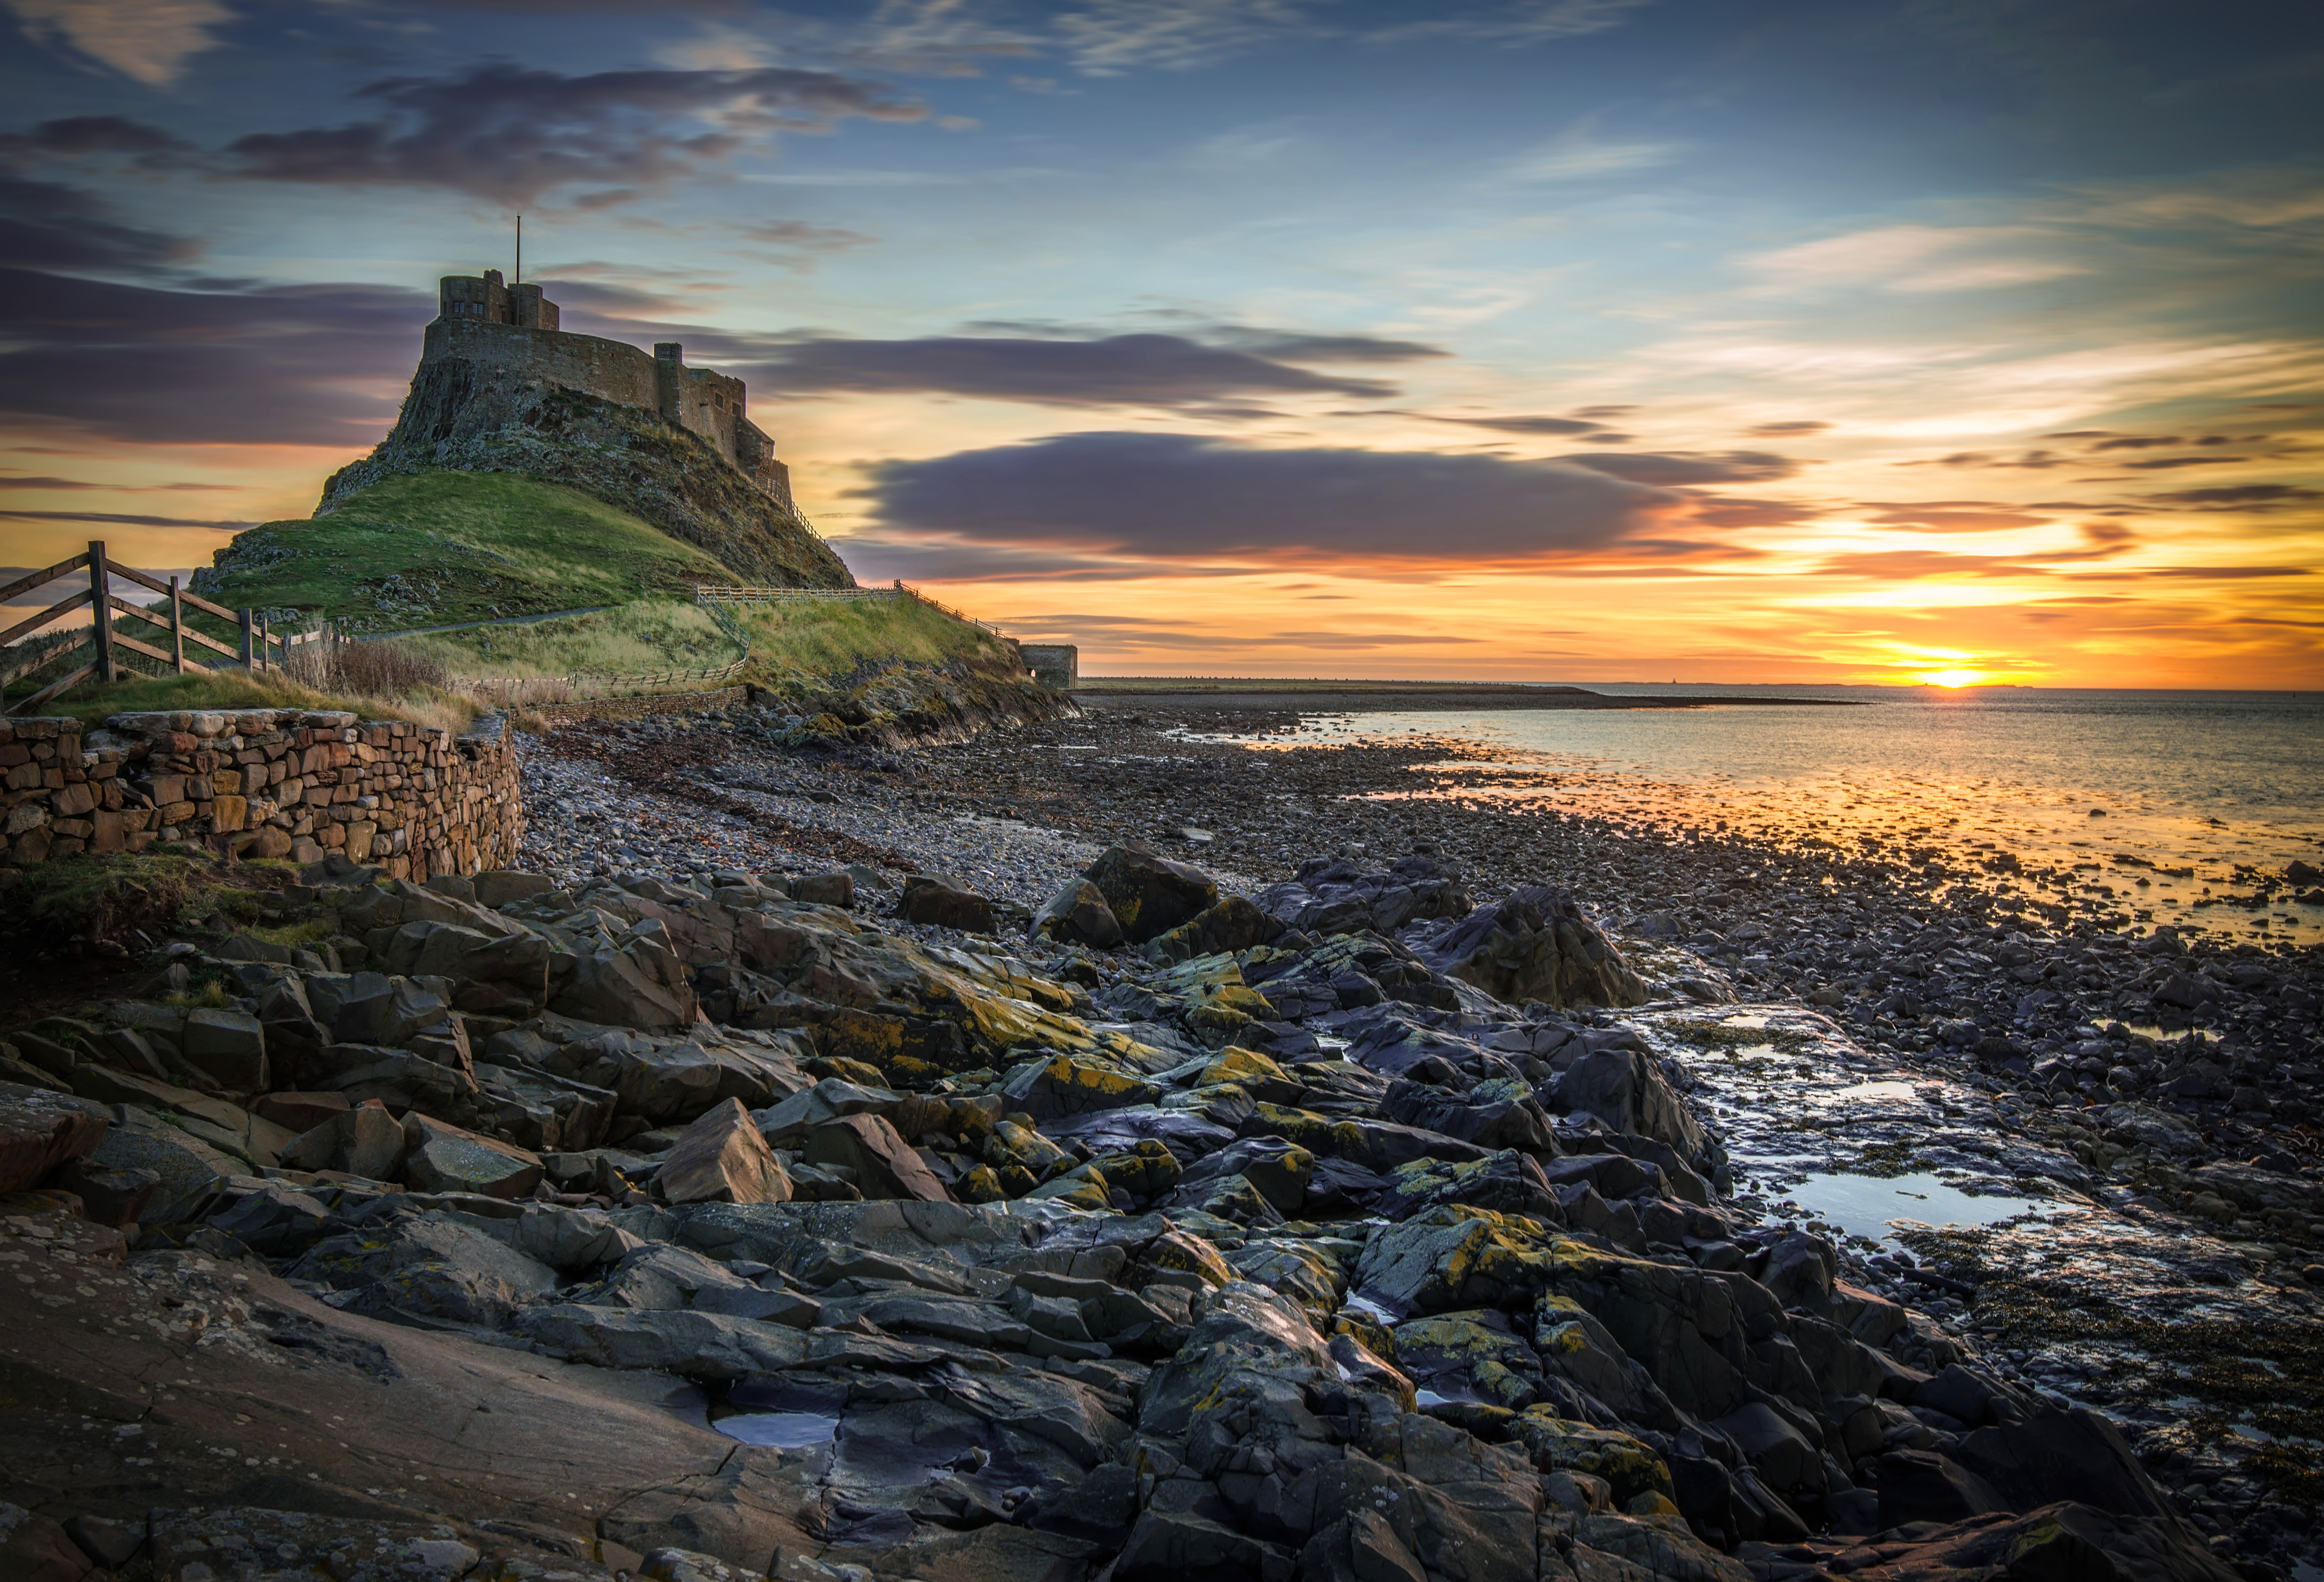
beach, landscape, sea, coast, rock, ocean, horizon, creative, cloud, sunrise, sunset, photography, sunlight, morning, shore, wave, dawn, land, photo, cliff, dusk, evening, cove, tower, toolkit, color, scenery, bay, island, terrain, material, uk, england, free, elements, use, fantastic, cc, colours, photoshop, remix, non, commons, commercial, 14, wide, angle, holy, nice, 11, image, scape, 12, 13, lenny, k, edit, actions, noncommercial, distribute, lennykphotography, cape